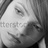
Emotion: sad